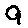
Label: 9